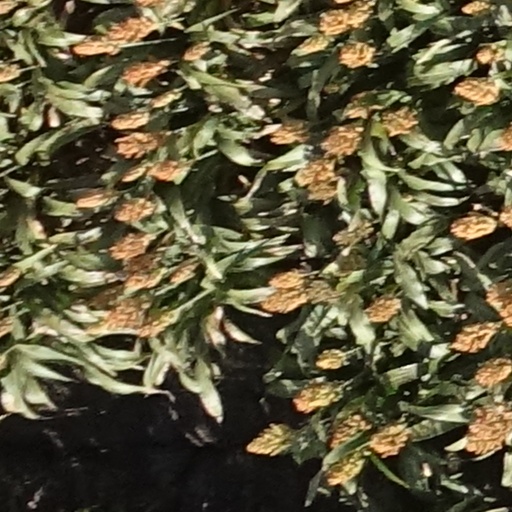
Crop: sorghum